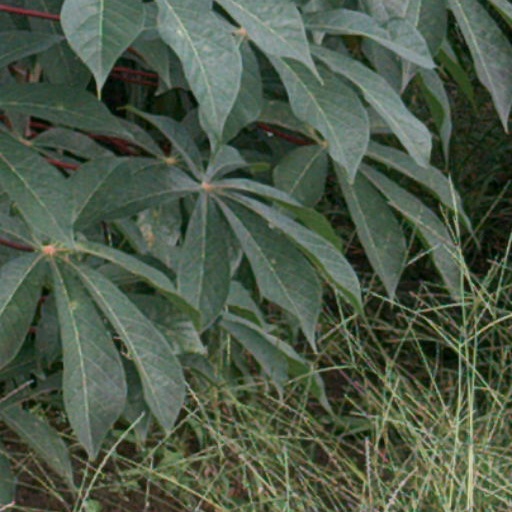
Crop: cassava